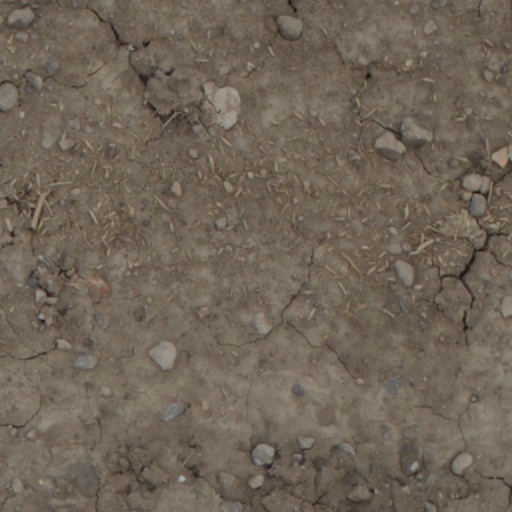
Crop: wheat